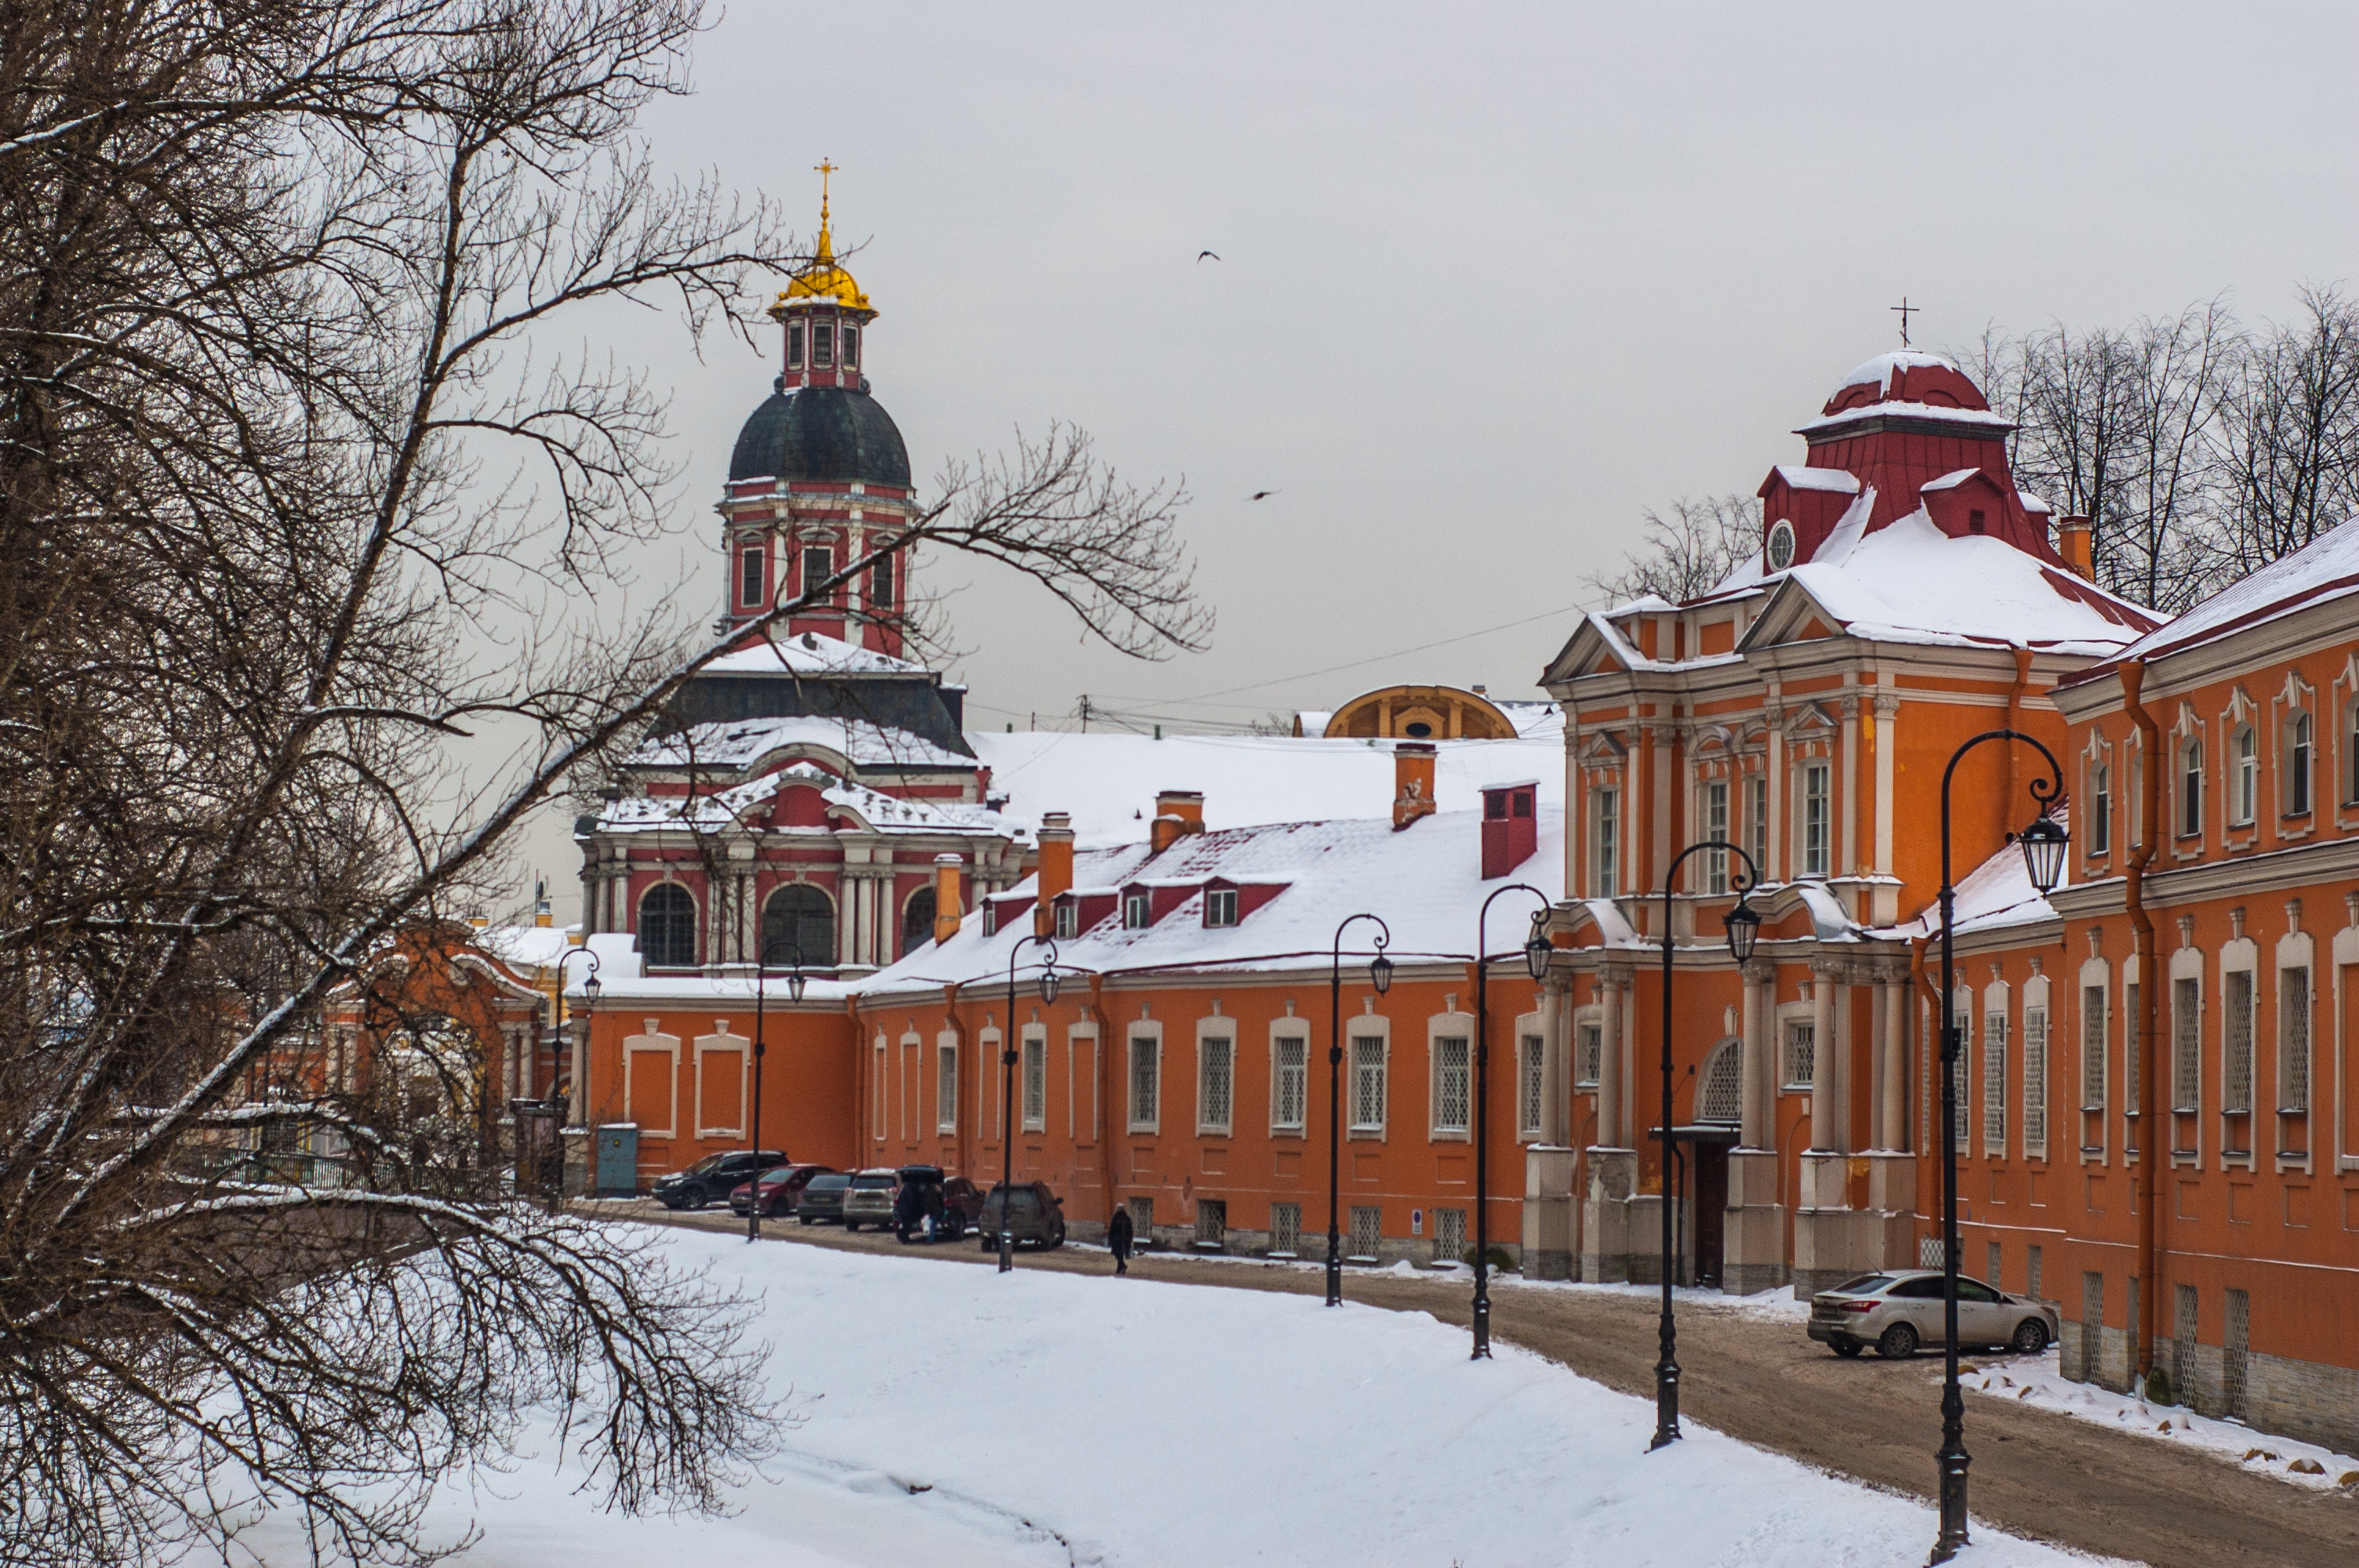
images, snow, sky, tree, building, window, plant, freezing, facade, city, landmark, winter, roof, medieval architecture, turret, frost, spire, dome, steeple, byzantine architecture, town, precipitation, stately home, church, classical architecture, manor house, place of worship, tourist attraction, street, seat of local government, mansion, estate, winter storm, convent, parish, listed building, historic house, chapel